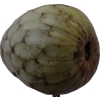
Label: cherimoya